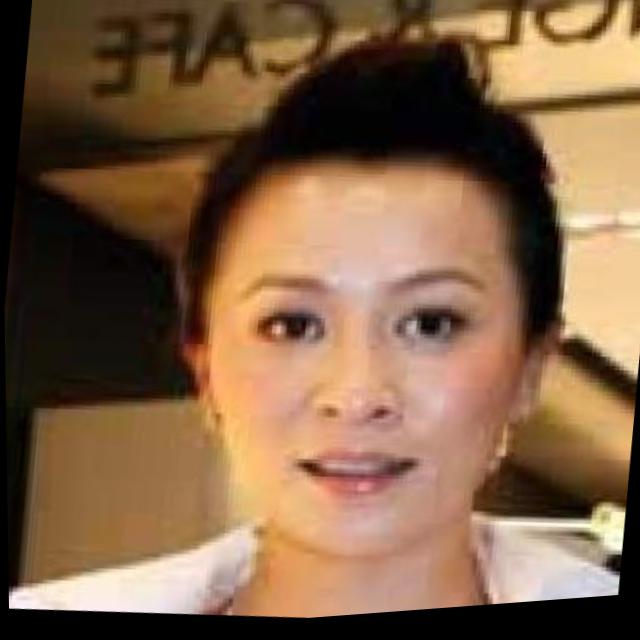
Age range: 21-44